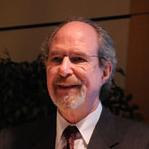
Age: 69